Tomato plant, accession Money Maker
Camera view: vertical (180 deg); turntable rotation: 270 degrees
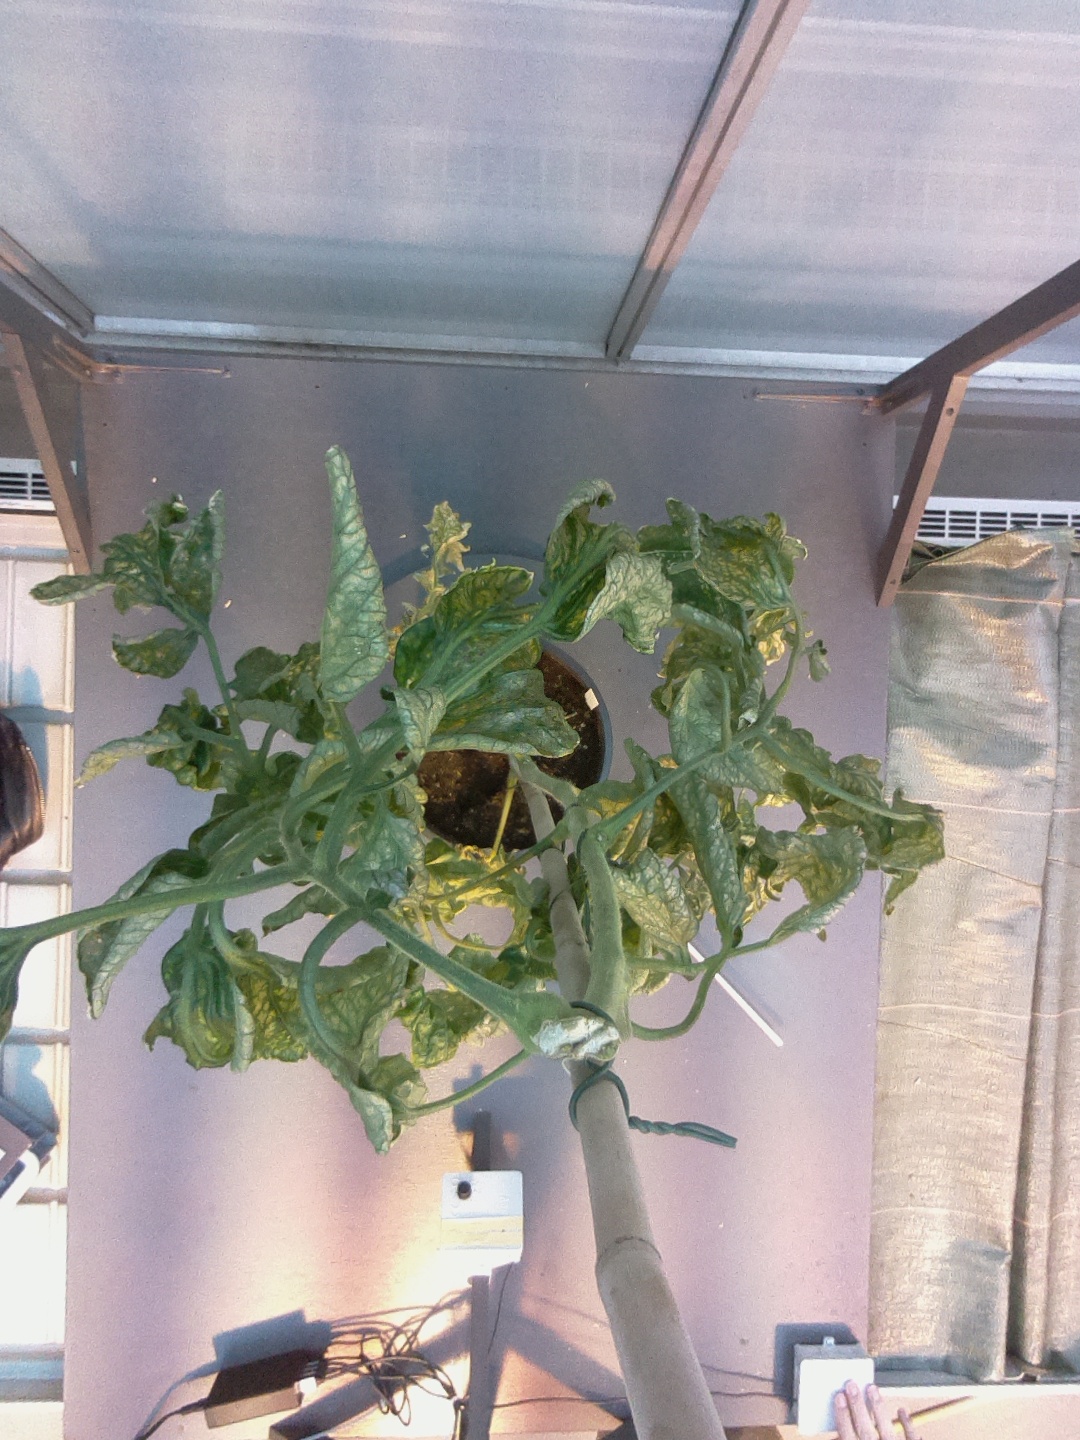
BBCH growth stage 52: 2 inflorescences visible